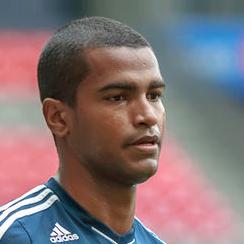
Age: 23